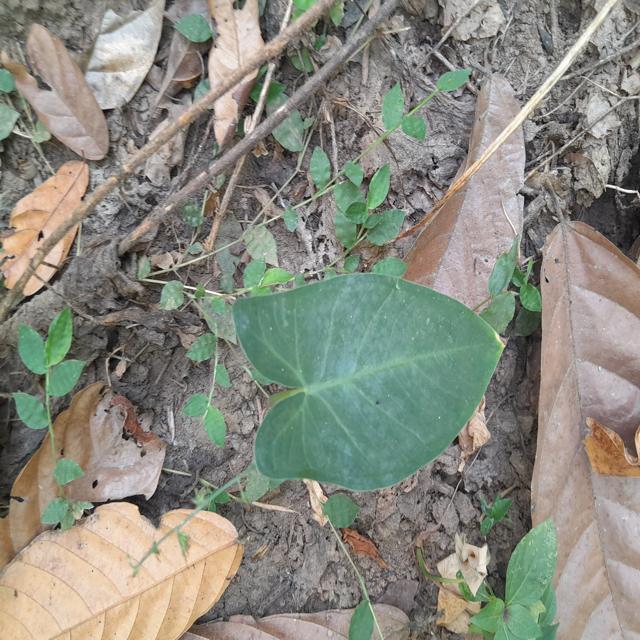
Label: Healthy